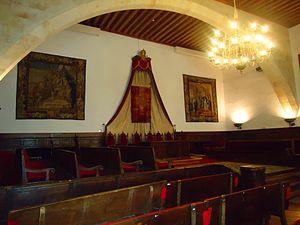
Juan Vernet est un historien des sciences et arabisant espagnol, né en 1923 et mort en 2011, professeur à l'université de Barcelone pendant plus de trente ans.